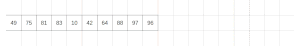
Exemple d'exécution de l'algorithme de tri rapide randomisé où les pivots successifs sont en gris
En informatique, un algorithme de Las Vegas est un type d'algorithme probabiliste qui donne toujours un résultat correct ; son caractère aléatoire lui donne de meilleures performances temporelles en moyenne. Comme le suggère David Harel dans son livre d'algorithmique, ainsi que Motvani et Raghavan, le tri rapide randomisé est un exemple paradigmatique d'algorithme de Las Vegas.